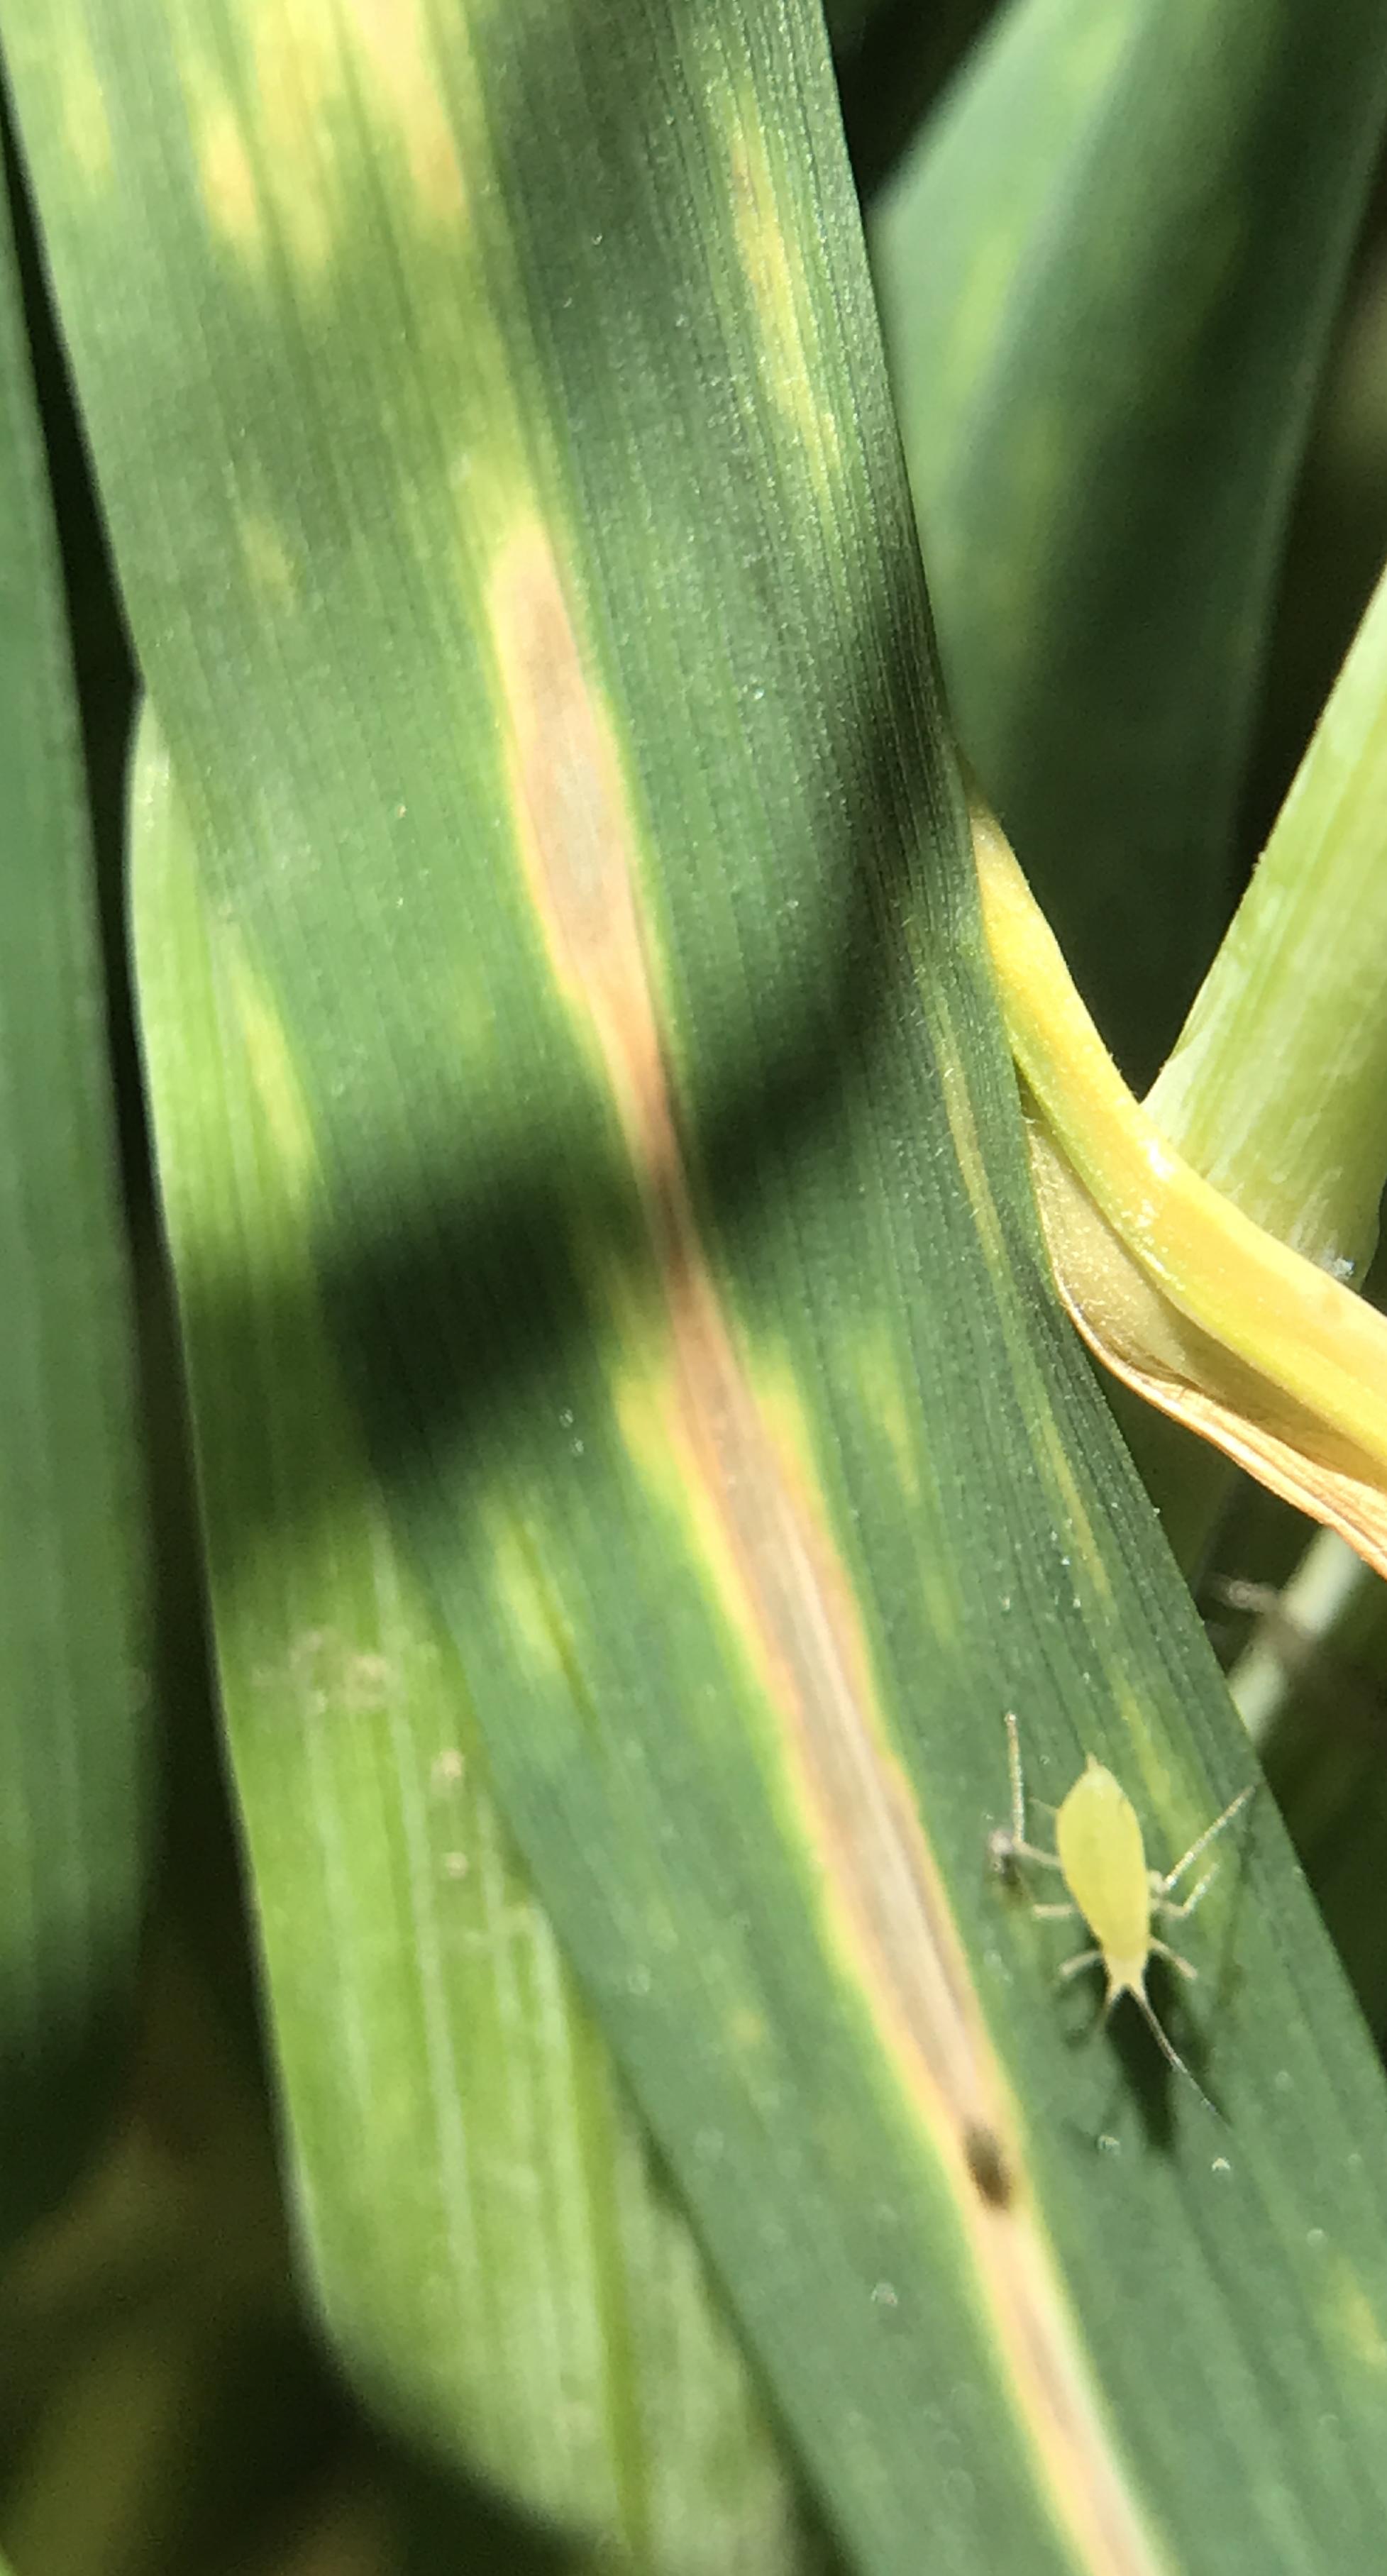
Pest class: cereal_grass_aphid